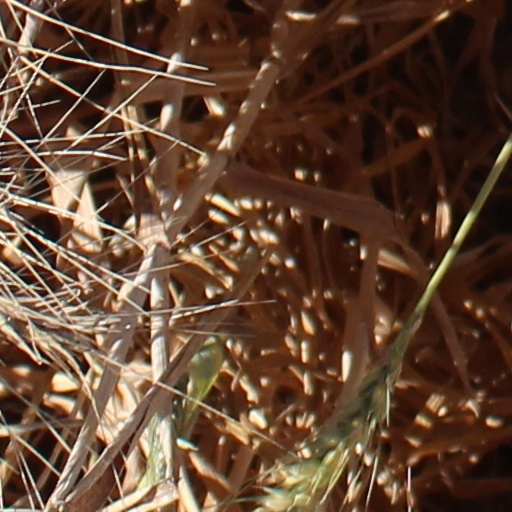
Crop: wheat